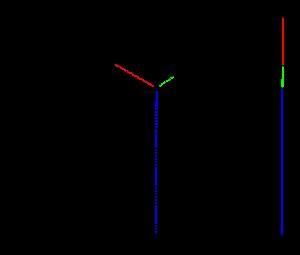
Un diagramme ternaire est la représentation graphique de triplets de données numériques par les points d'un triangle. Chaque triplet constitue les coordonnées barycentriques du point correspondant. On peut aussi représenter des ensembles de points dépendant d'un ou deux paramètres, formant ainsi des lignes et des plages dans le diagramme. On utilise le plus souvent un triangle équilatéral, mais ce n’est pas indispensable.